Tolga Özgen

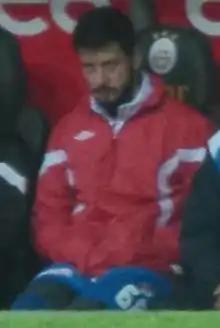
Tolga Özgen

Tolga Özgen (born 28 February 1980) is a Turkish professional football goalkeeper.